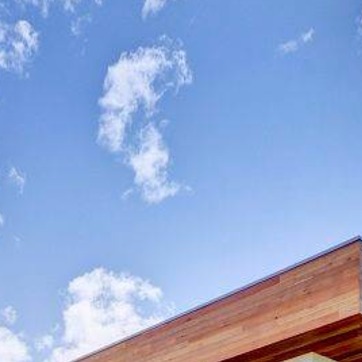
Material: sky